Ryan Kwanten

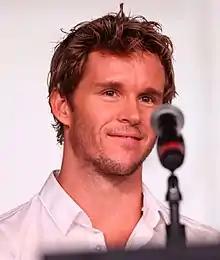
Kwanten in 2012

Ryan Christian Kwanten (born 28 November 1976) is an Australian actor and producer. He played Vinnie Patterson from 1997 to 2002 in the Australian soap opera "Home and Away". After his stint ended, he joined the American teen drama series "Summerland", portraying Jay Robertson. From 2008 to 2014, he played Jason Stackhouse in "True Blood". From 2018 to 2019 he produced and starred in the crime drama series "The Oath" as Steve Hammond. In 2021 he starred in season one of the horror drama anthology series "Them" as George Bell. In 2022, he portrayed Thomas Weylin in "Kindred", a series adaptation based on Octavia E. Butler's celebrated 1979 novel of the same name.